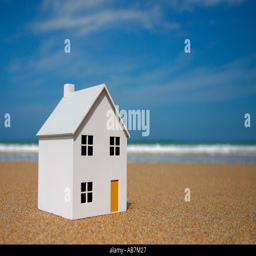
model house on the beach with ocean waves in the background